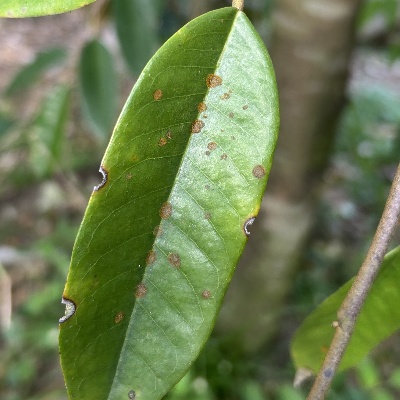
Label: Leaf_Algal